Soros: The World's Most Influential Investor

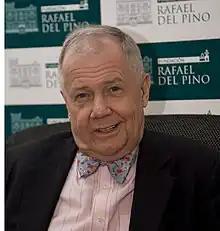
Jim Rogers in 2010

From 1970 to 1980, Soros Fund Management gained 4200% while the S&P advanced about 47%. Prior to 1979, Soros's hedge fund was named the Double Eagle Fund, and then the Soros Fund, part of Soros Fund Management founded in 1969 with Jim Rogers. The Quantum Fund, begun in 1979, was one of the first truly global funds. In 1980, the Soros fund had an incredible year, with an increase of 102.6 percent and a net worth of $381 million, putting Soros's worth at about $100 million. Little known, even in mid-career, on May 28, 1975, the "Wall Street Journal" ran an article on Soros, which included the headline "Bucking Trends: Securities Fund Shuns Wall Street's Fashions, Prospers in Hard Years...". The article focused on Soros's success as a maverick, noting that he and his partner, Jim Rogers "had a knack for buying stocks before they came into vogue and unloading them at the peak of their popularity. They generally ignored stocks widely held by the major mutual funds, bank trust departments, and other institutions--except as short-sale opportunities". What Slater is telling us, and what top investors knew early was that Soros was a little brighter, had a broader insight into markets, and did a broader and more thorough analysis of global market conditions including government financial regulation than most of the better analysts. And what he would prove in years to come was that, with greater knowledge and experience, he could at times take greater risks, and reap greater rewards than other hedge fund managers. Soros hated the spotlight brought by the press at this stage in his career, and would only cautiously and hesitantly seek it when he later sought support for his philanthropic efforts, or needed to mitigate the impact of losses which might hurt the confidence of his clients, or divert public sentiment from his desire to address global issues.